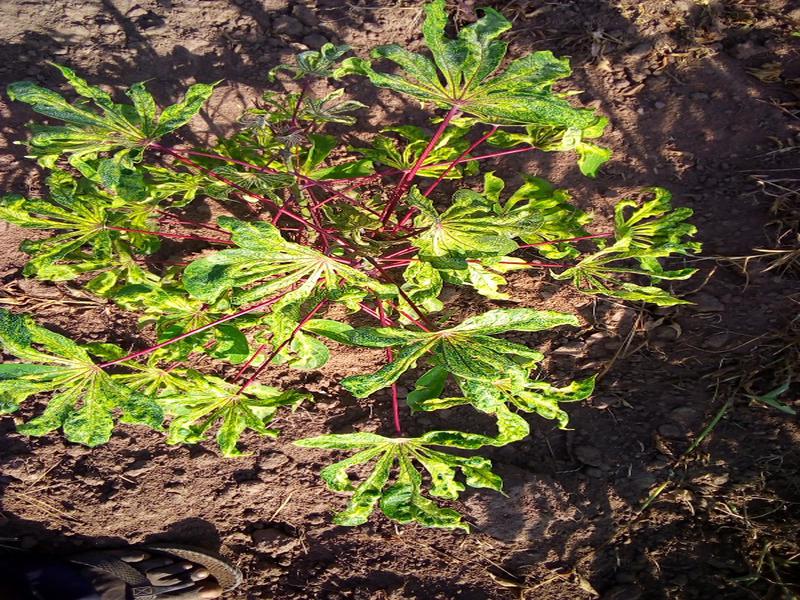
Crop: cassava
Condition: mosaic_disease